Grenade launcher

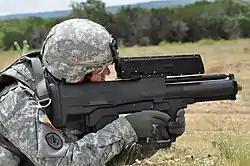
XM25 in use by a U.S. Army soldier

Recently militaries have paid great attention to the development of "smart" grenade systems with integrated sighting systems, which can be used as point-detonating rounds as normal, or fuzed to detonate in mid-air at a preset distance to engage targets in cover with their fragments. This ammunition was first developed as High Explosive Air Burst (HEAB) as part of the Small Arms Master Plan (SAMP) projects: the Objective Individual Combat Weapon (20×28mm and 25×40mm low-velocity) and Advanced Crew Served Weapon (25×59mm high-velocity) projects. The low-velocity round was to have been used by the XM25 CDTE. Following the failure of the SAMP weapon programs, the United States developed 40 mm grenades incorporating similar technology, including the 40×53mm MK285 Programmable Prefragmented High Explosive/Self-Destructible (PPHE/SD) round for the Mk 47 Striker AGL and more recently the SAGM round for 40×46mm underbarrel launchers, an airburst-only computerized grenade which does not require an integrated sighting system. Other countries have also produced grenades using similar technology, including South Korea for the S&T Daewoo K11, Australia during the Advanced Individual Combat Weapon program, and China for the ZH-05 grenade launcher module.